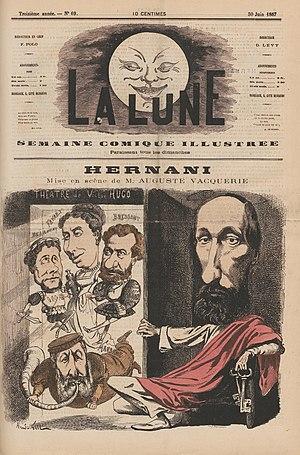
Hernani est une pièce de théâtre de Victor Hugo, représentée pour la première fois à la Comédie-Française le 25 février 1830, et publiée la même année.